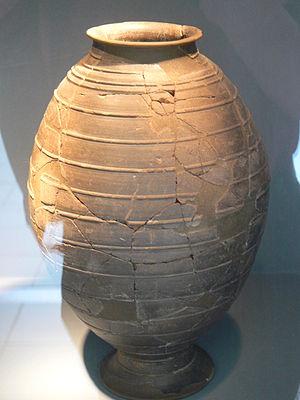
Céramique celte au musée de Jublains (Mayenne)
L'oppidum de Moulay ou oppidum du Mesnil est un oppidum situé sur la commune de Moulay, département de la Mayenne, région Pays de la Loire. Des fouilles ont eu lieu sur le site entre 1972 et 1975, au moment du développement de la commune, en particulier la construction d'un lotissement. Un premier rempart a été dégagé à cette occasion, supposant une superficie de 12 hectares au site, ainsi qu'un certain nombre de vestiges désormais exposés au Musée archéologique départemental de Jublains. Le 26 mai 1986, l'enceinte a fait l'objet d'une inscription au titre des monuments historiques.